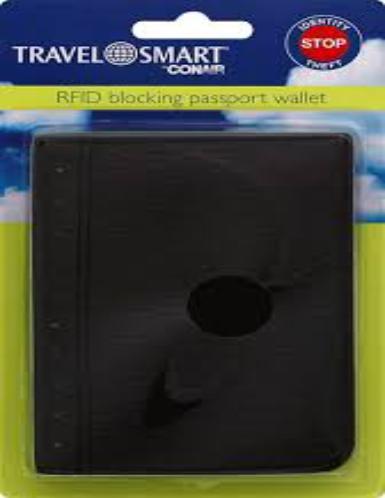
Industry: Others